Angelo Nocchiero

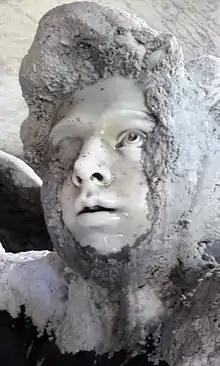
"Angelo Nocchiero" (1886), during the 2016 restoration process

Mark Twain described the monuments at Staglieno as "exquisitely wrought . . . full of grace and beauty. They are new, and snowy; every outline is perfect." After a century and a half, Twain's description would not be quite the same, as the dust, mildew, and pollution of an industrial city settled on the marble surfaces, thieves have removed valuable bronze and other materials, and vandals have broken or otherwise defaced some of the monuments.